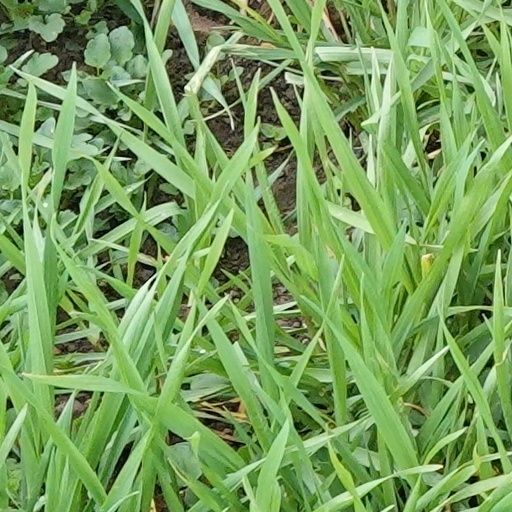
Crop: wheat